List of Manchester City F.C. players

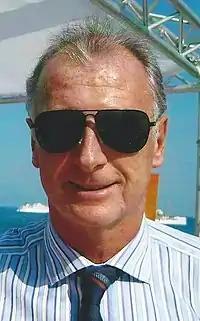
Trevor Francis will always be remembered in Britain as the first £1 million player. £1.18m is the actual amount Nottingham Forest paid Birmingham City in 1979. Two years later he moved to Maine Road for an even larger fee, but his time spent wearing sky blue was plagued with injuries and he was sold to Sampdoria by a cash-strapped City at the end of his first season. City fans that saw him play (when not injured) rate his skill and flair as highly as any player that has worn the club's shirt.

The following information applies only to the table of "Contemporary players" listed in the next section: